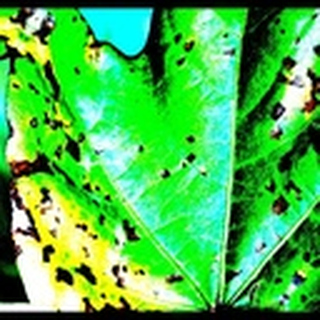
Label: cotton_target_spot